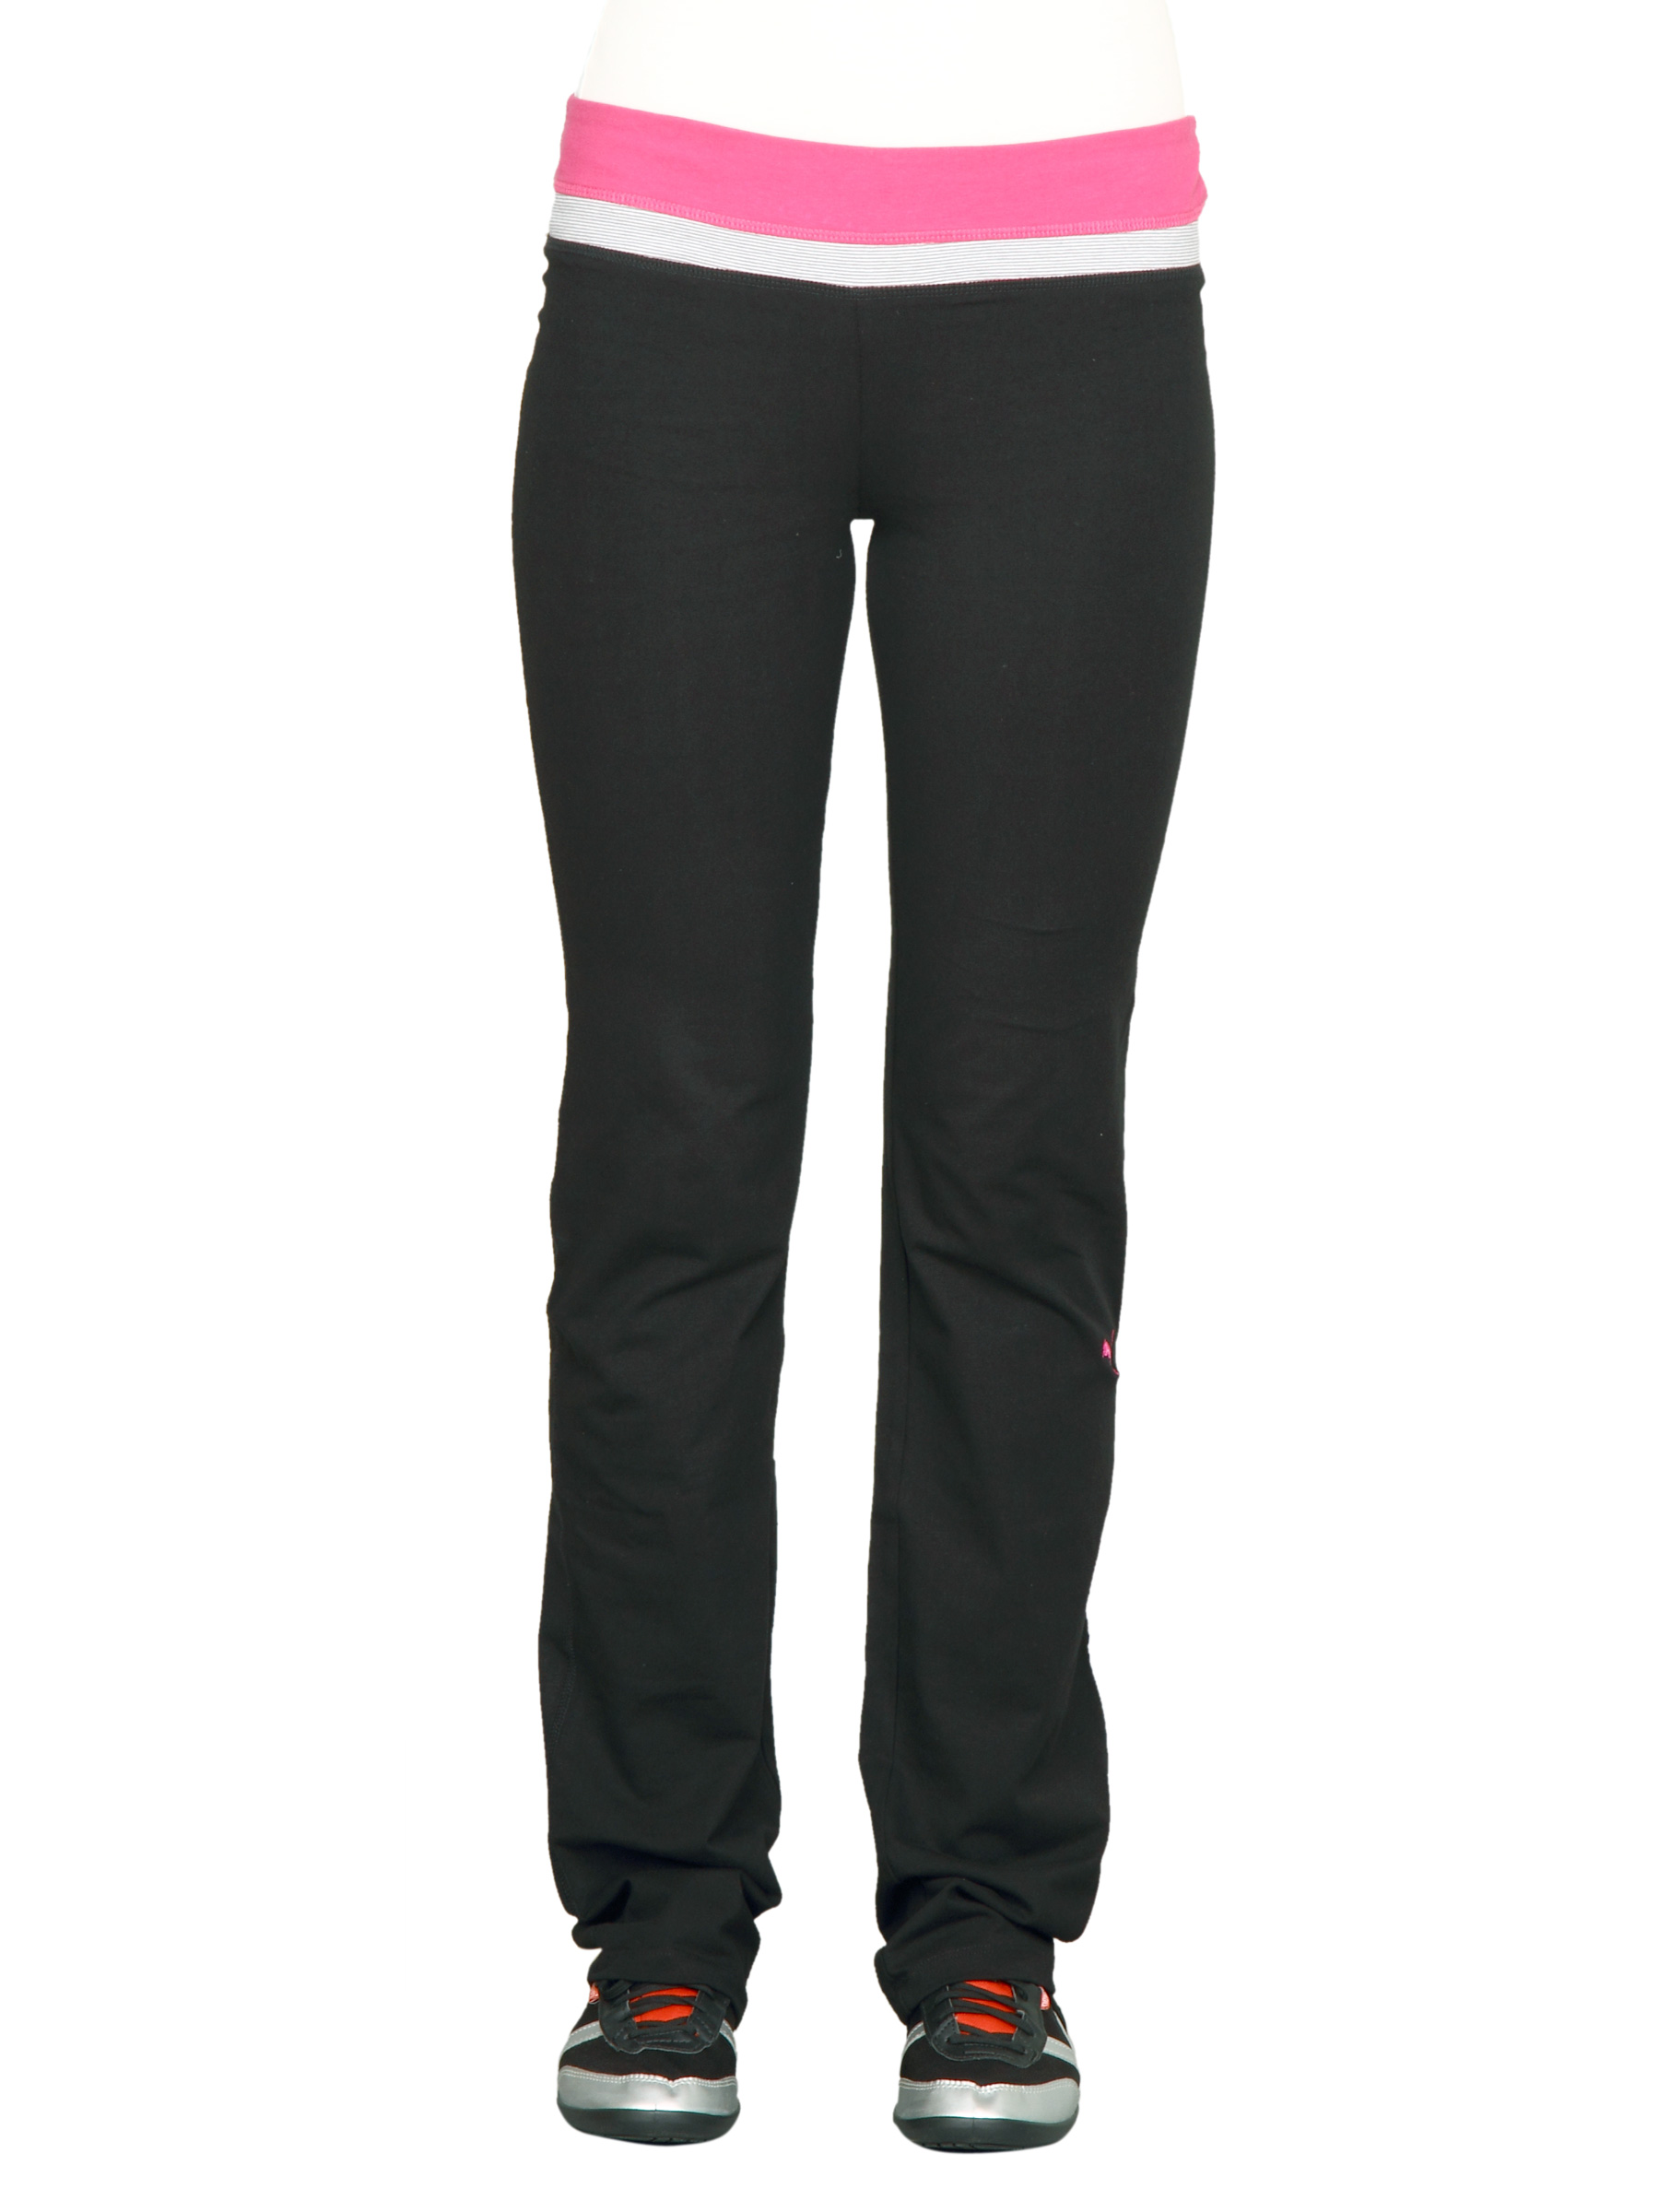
Puma  Essential Workout Track Pants
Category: Apparel / Bottomwear / Track Pants
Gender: Women
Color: Black
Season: Fall 2011
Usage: Sports